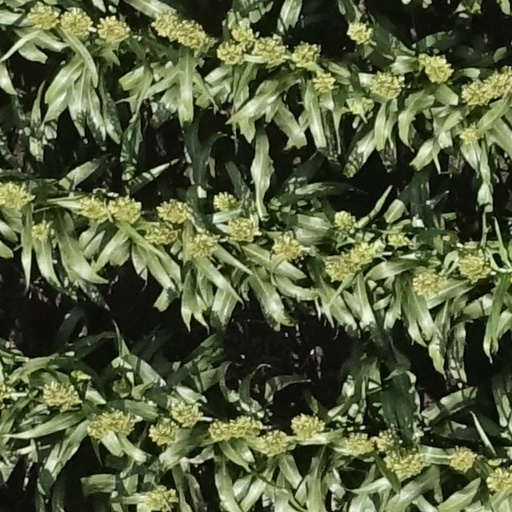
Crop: sorghum